Women in Iceland

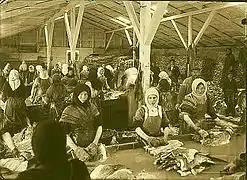
Women working in fish factory in Reykjavík around 1910

Iceland is arguably one of the world's most gender-equal countries. It is listed as number one in the 2016 best places to work by "The Economist"'s women index. It has been named the most feminist country in the world, and has been listed number one on the World Economic Forum gender pay gap index since 2009. For the past eight years "Iceland has finished first of more than a hundred countries in the World Economic Forum’s annual Global Gender Gap ranking, which quantifies disparities between men and women in health, politics, education, and employment (the higher a country’s ranking, the smaller its gender disparities)."